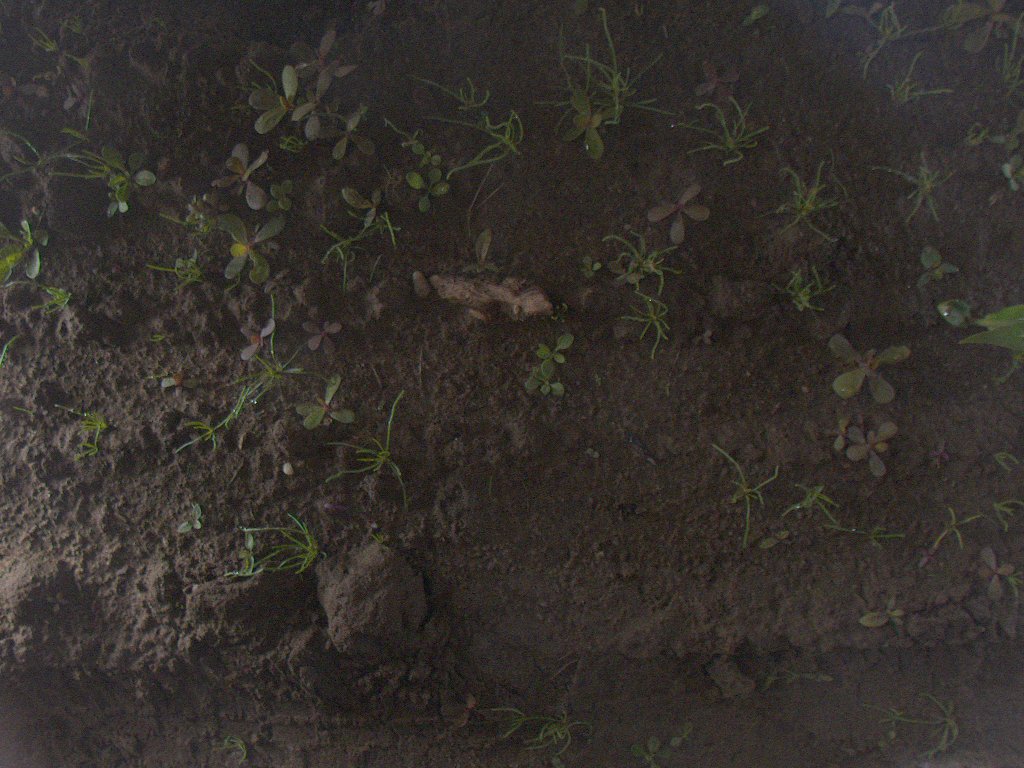
Crop: maize
Objects: maize, stem_maize